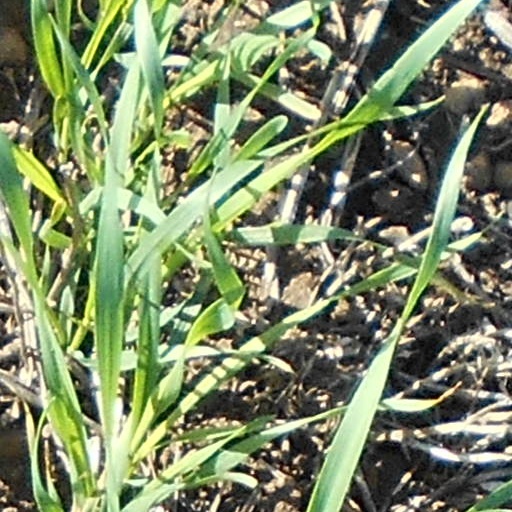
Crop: wheat